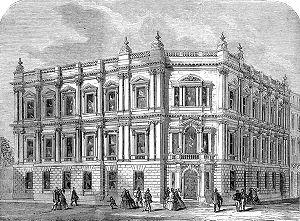
« La Grande Puanteur », appelée The Great Stink ou The Big Stink en anglais, est un épisode de l'histoire de Londres durant l'été 1858, alors que la Tamise sentait horriblement mauvais du fait des écoulements d'eaux usées et de la chaleur qui régnait. La puanteur indisposa une grande partie de la population londonienne, empêcha même les députés de siéger, et entraîna la construction d'égouts à grande échelle et une nouvelle politique appelée « révolution sanitaire ».
Le Metropolitan Board of Works fut l'organisme principal chargé d'administrer la ville de Londres de 1855 jusqu'à la fondation du London County Council en 1889. Sa principale responsabilité était de veiller à l'infrastructure nécessaire à la croissance rapide de Londres. Les membres étaient nommés et non élus. Cet organisme n'était donc pas redevable, ce qui le rendit impopulaire aux yeux de la population, surtout dans les dernières années, à cause de scandales de corruption politique.